Jarvis Hospital

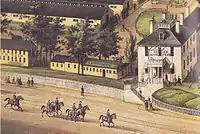
Close up view of Jarvis Hospital HQ, formerly the Steuart mansion known as Maryland Square, c.1861.

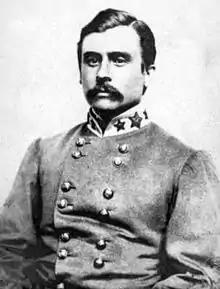
Jarvis Hospital was built on the grounds of Maryland Square, confiscated from Brigadier General George H. Steuart at the outbreak of the Civil War.

Although Maryland was a slave state, she remained in the Union during the Civil War. However, many Marylanders were sympathetic to the Confederacy, including the Steuart family of Baltimore, who were planters and slave owners along the Chesapeake Bay. On April 16, 1861 Brigadier General George H. Steuart (1828–1903), then a captain in the US Army, resigned his commission, left Maryland and joined the Confederacy. His father, Major General George H. Steuart (1790–1867), did the same, though he was by then considered too old for active service.